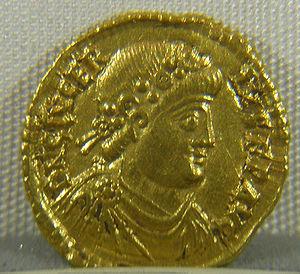
Cet article présente la liste des empereurs romains depuis Auguste jusqu'à la déposition de Romulus Augustule.
Glycérius, en latin Flavius Glycerius Augustus, est un empereur romain régnant de mars 473 à juin 474.